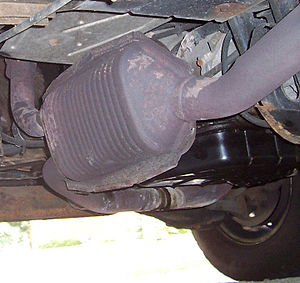
Katalysator (udstødningssystem)
En katalysator monteret på en bils udstødningssystem
En katalysator er en enhed, der reducerer udslippet af skadelige, forurenende stoffer fra forbrændingsmotorer. Katalysatorer indgår i udstødningssystemer typisk på køretøjer.